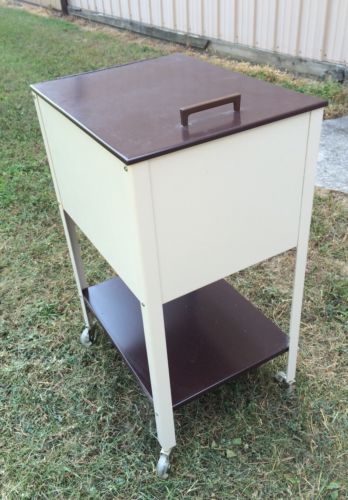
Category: cabinet